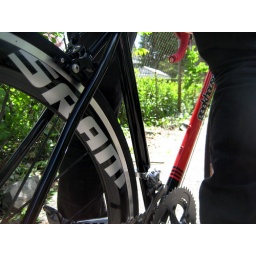
Paint by Circle A Cycles! Painted on logo, black in the back red in the front. Sexy.